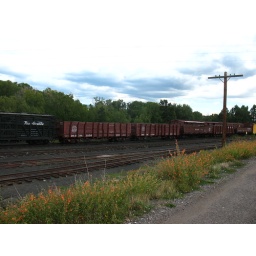
box cars in rail yard